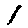
Label: 1